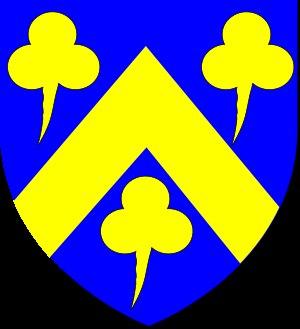
Thomas-Michel Lynch, appelé aussi Michel Lynch ou le chevalier de Lynch, né à Bordeaux le 6 mai 1754, mort à Bordeaux le 13 août 1840, est un homme politique français, député royaliste au Conseil des Cinq-Cents sous le Directoire.
Thomas Lynch Junior, né le 5 août 1749, mort en 1779, est un signataire de la Déclaration d'indépendance des États-Unis en tant que représentant de la Caroline du Sud, son père n'étant pas capable de signer à cause de la maladie. Par cette signature, il est un des Pères fondateurs des États-Unis.
Jean-Baptiste Lynch, né le 3 juin 1749 à Bordeaux, mort le 15 août 1835 à Dauzac en Médoc, est comte de l'Empire, maire de Bordeaux, pair de France.